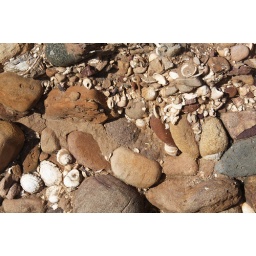
Vertical section of a raised beach above rock beds on the upper shore, near Cailpie caves.